Glossop railway station

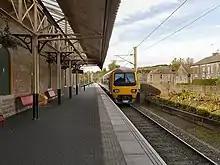
A Northern Rail Class 323 calls at the station in 2012

There is generally a half-hourly daytime service to Manchester Piccadilly and Hadfield. This is increased to every 20 minutes in the morning and evening rush-hour periods. In order to increase the frequency with the same number of units in service, the peak hour timetable is altered so that there is no direct service to Hadfield in the a.m peak (passengers must change at Dinting) and afternoon Manchester services run via Hadfield instead of direct.